Borut Pahor

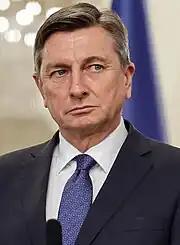
Pahor in 2022

Borut Pahor (born 2 November 1963) is a Slovenian politician who served as President of Slovenia from 2012 to 2022. He previously served as Prime Minister of Slovenia from 2008 to 2012.